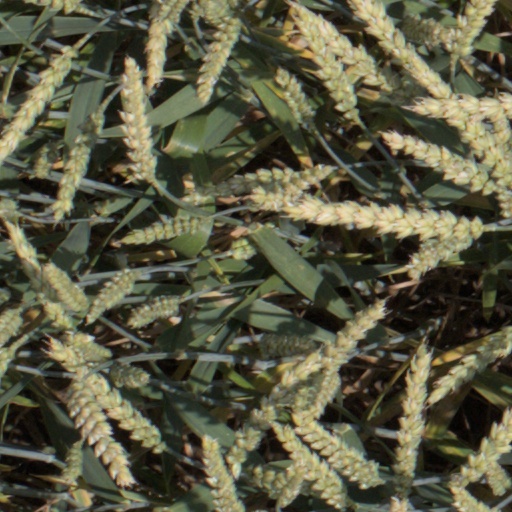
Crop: wheat